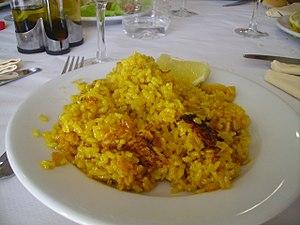
Une paella d'un restaurant valencien.